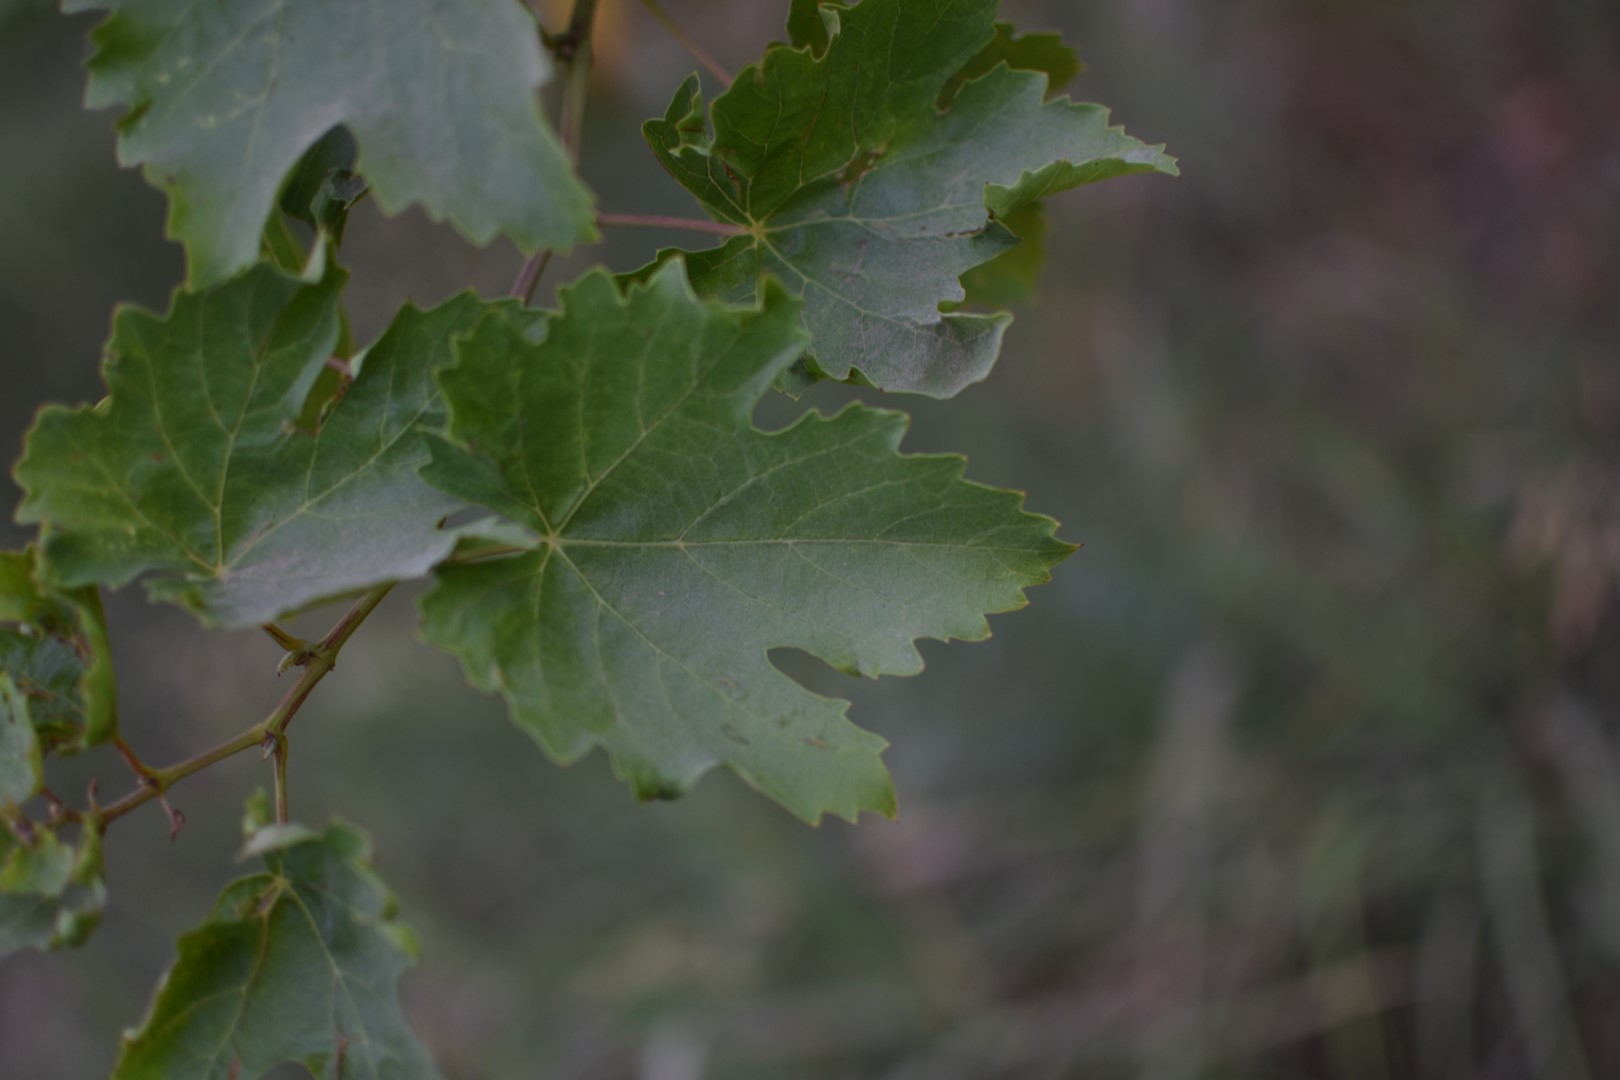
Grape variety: Thompson Seedless